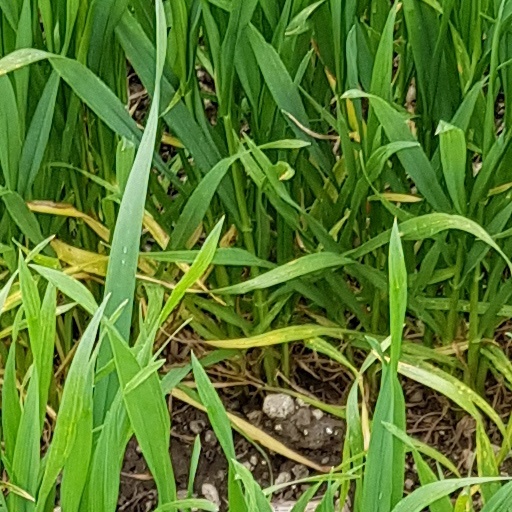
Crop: wheat